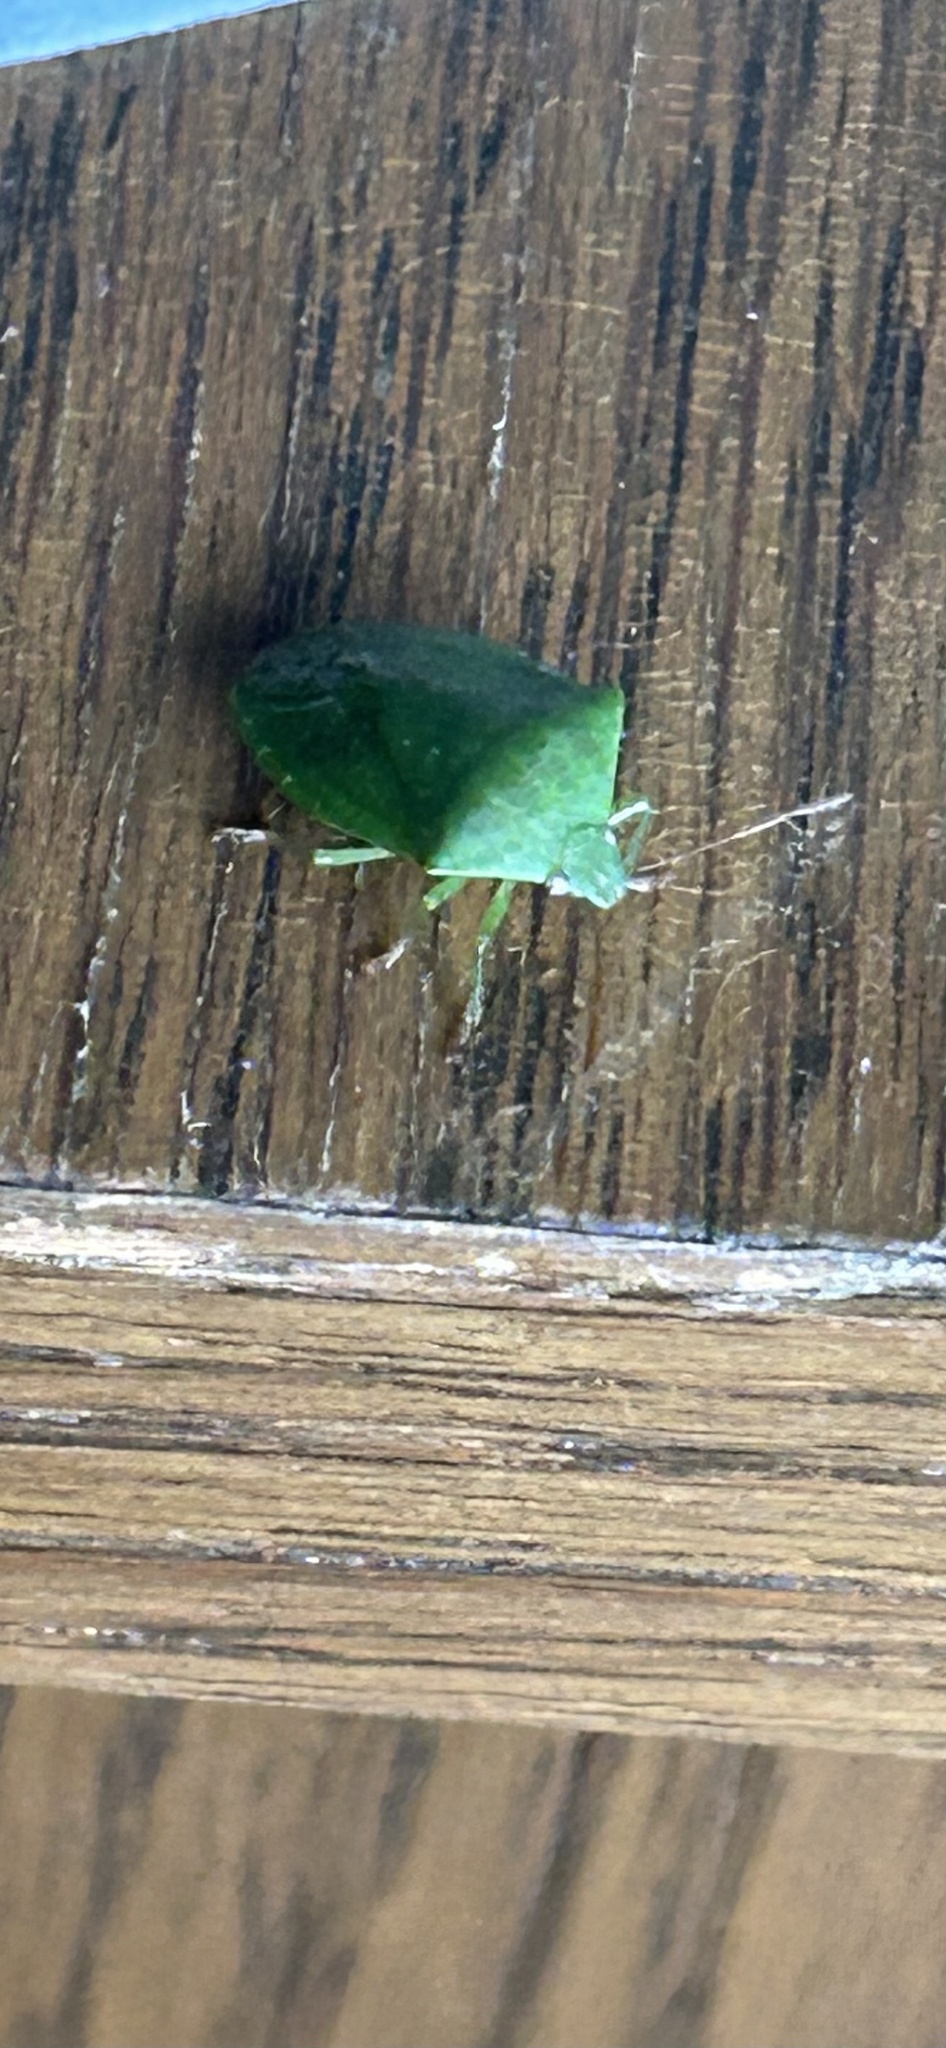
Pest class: stink_bug